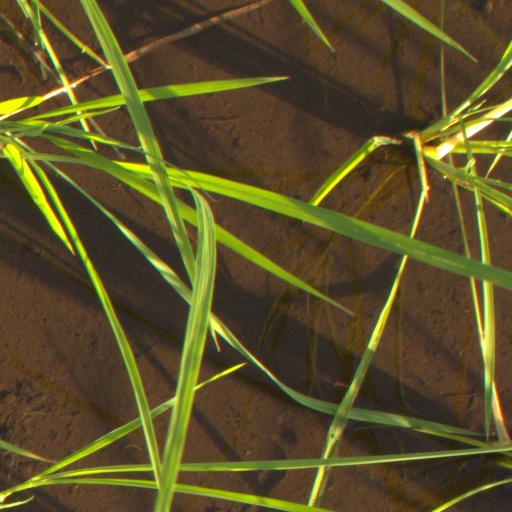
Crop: rice